Cantonment Maidan

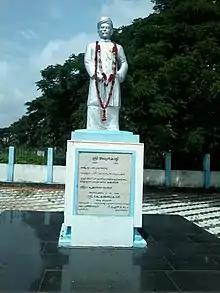
The statue of Ayyankali at Peeranki Maidan near SN College, Kollam

Apart from this, Cantonment Maidan has been the venue for many significant events. A compromise meeting was held here in 1915 as part of "Pulayar-Nair Revolt" at Perinad, also called the "Kallumala Agitation", in which Ayyankali took part. A statue of Ayankali can be seen at the maidan. Mahatma Gandhi addressed the people here On 11 October 1927. Historic "Chingam 17 Struggle" happened at Cantonment Maidan on 2 September 1938 in which six people were killed in firing by the British police. The heroic traits of a group of locals who had challenged the British remain as a dusty chapter in the history of freedom struggle as there has not been effective attempts to record the story or spread it.